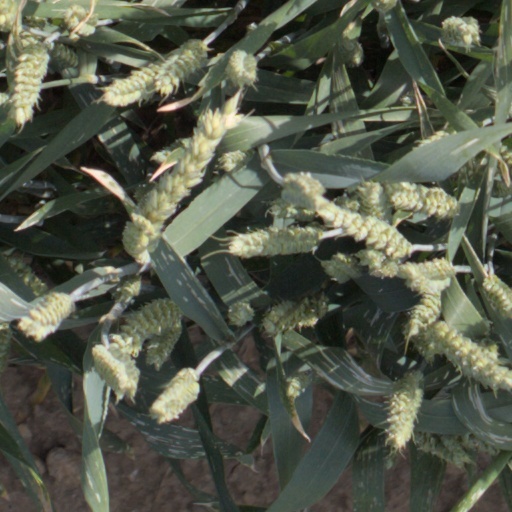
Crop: wheat